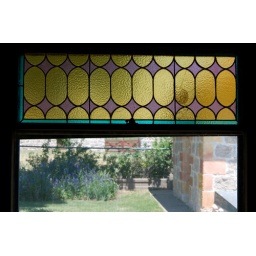
The Pratt family installed beautiful stained glass windows in many areas of the home.